The Spider and the Fly (DiTerlizzi book)

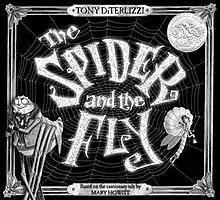
The cover art of "The Spider and the Fly"

The Spider and the Fly is a picture book published by Simon & Schuster Books for Young Readers on October 1, 2002. The author and illustrator, Tony DiTerlizzi, based this book on a poem by Mary Howitt originally written in 1829. "The Spider and the Fly" became a Caldecott Honor book in 2003.